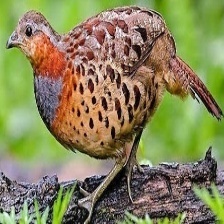
Species: CHINESE BAMBOO PARTRIDGE
Scientific name: BAMBUSICOLA THORACICUS
ImageNet parent category: partridge